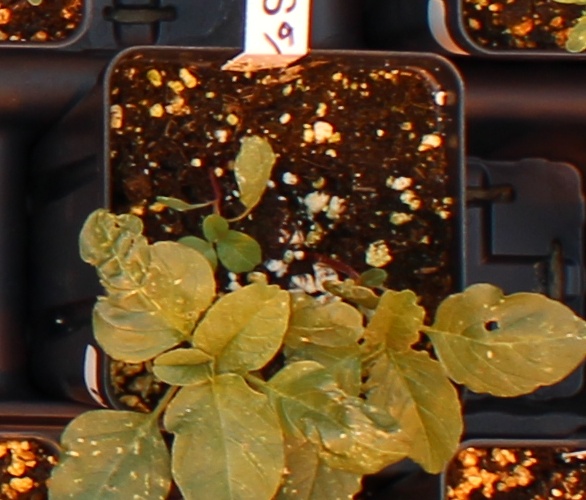
Label: Redroot Pigweed